Life Is Cheap... But Toilet Paper Is Expensive

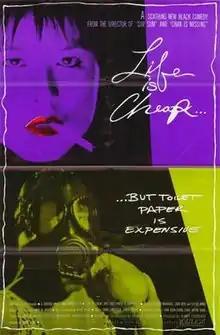

Life Is Cheap...But Toilet Paper Is Expensive is a 1989 black comedy film directed by Wayne Wang. The film stars Cheng Wan Kin and John Chan. It won an award at the 1990 Rotterdam International Film Festival.